Grid Compass

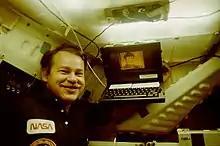
Astronaut John Creighton posing with a Grid Compass aboard a Space Shuttle Discovery mission in 1985

Development of the Compass began in 1979, and the main buyer was the U.S. government. NASA used it on the Space Shuttle during the early 1980s, as it was powerful, lightweight, and compact. The military Special Forces also purchased the machine, as it could be used by paratroopers in combat. The National Security Agency was reportedly interested in a TEMPEST-compliant version produced by SAIC.